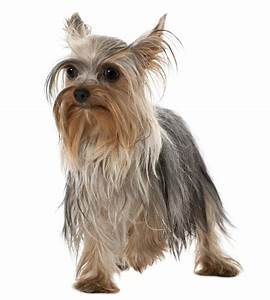
Label: dog